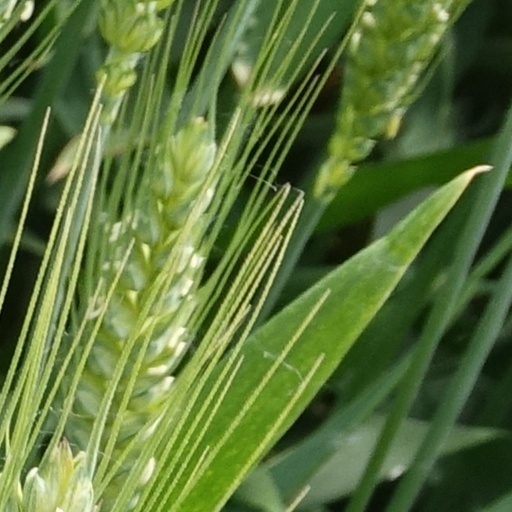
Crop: wheat